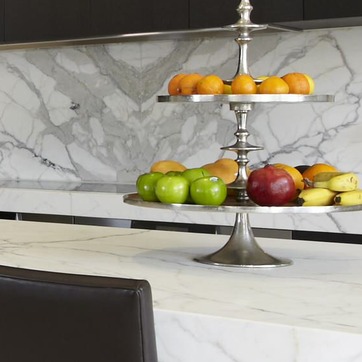
Material: food